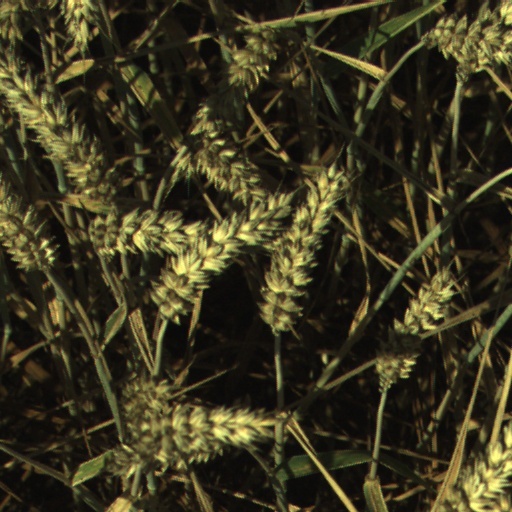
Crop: wheat